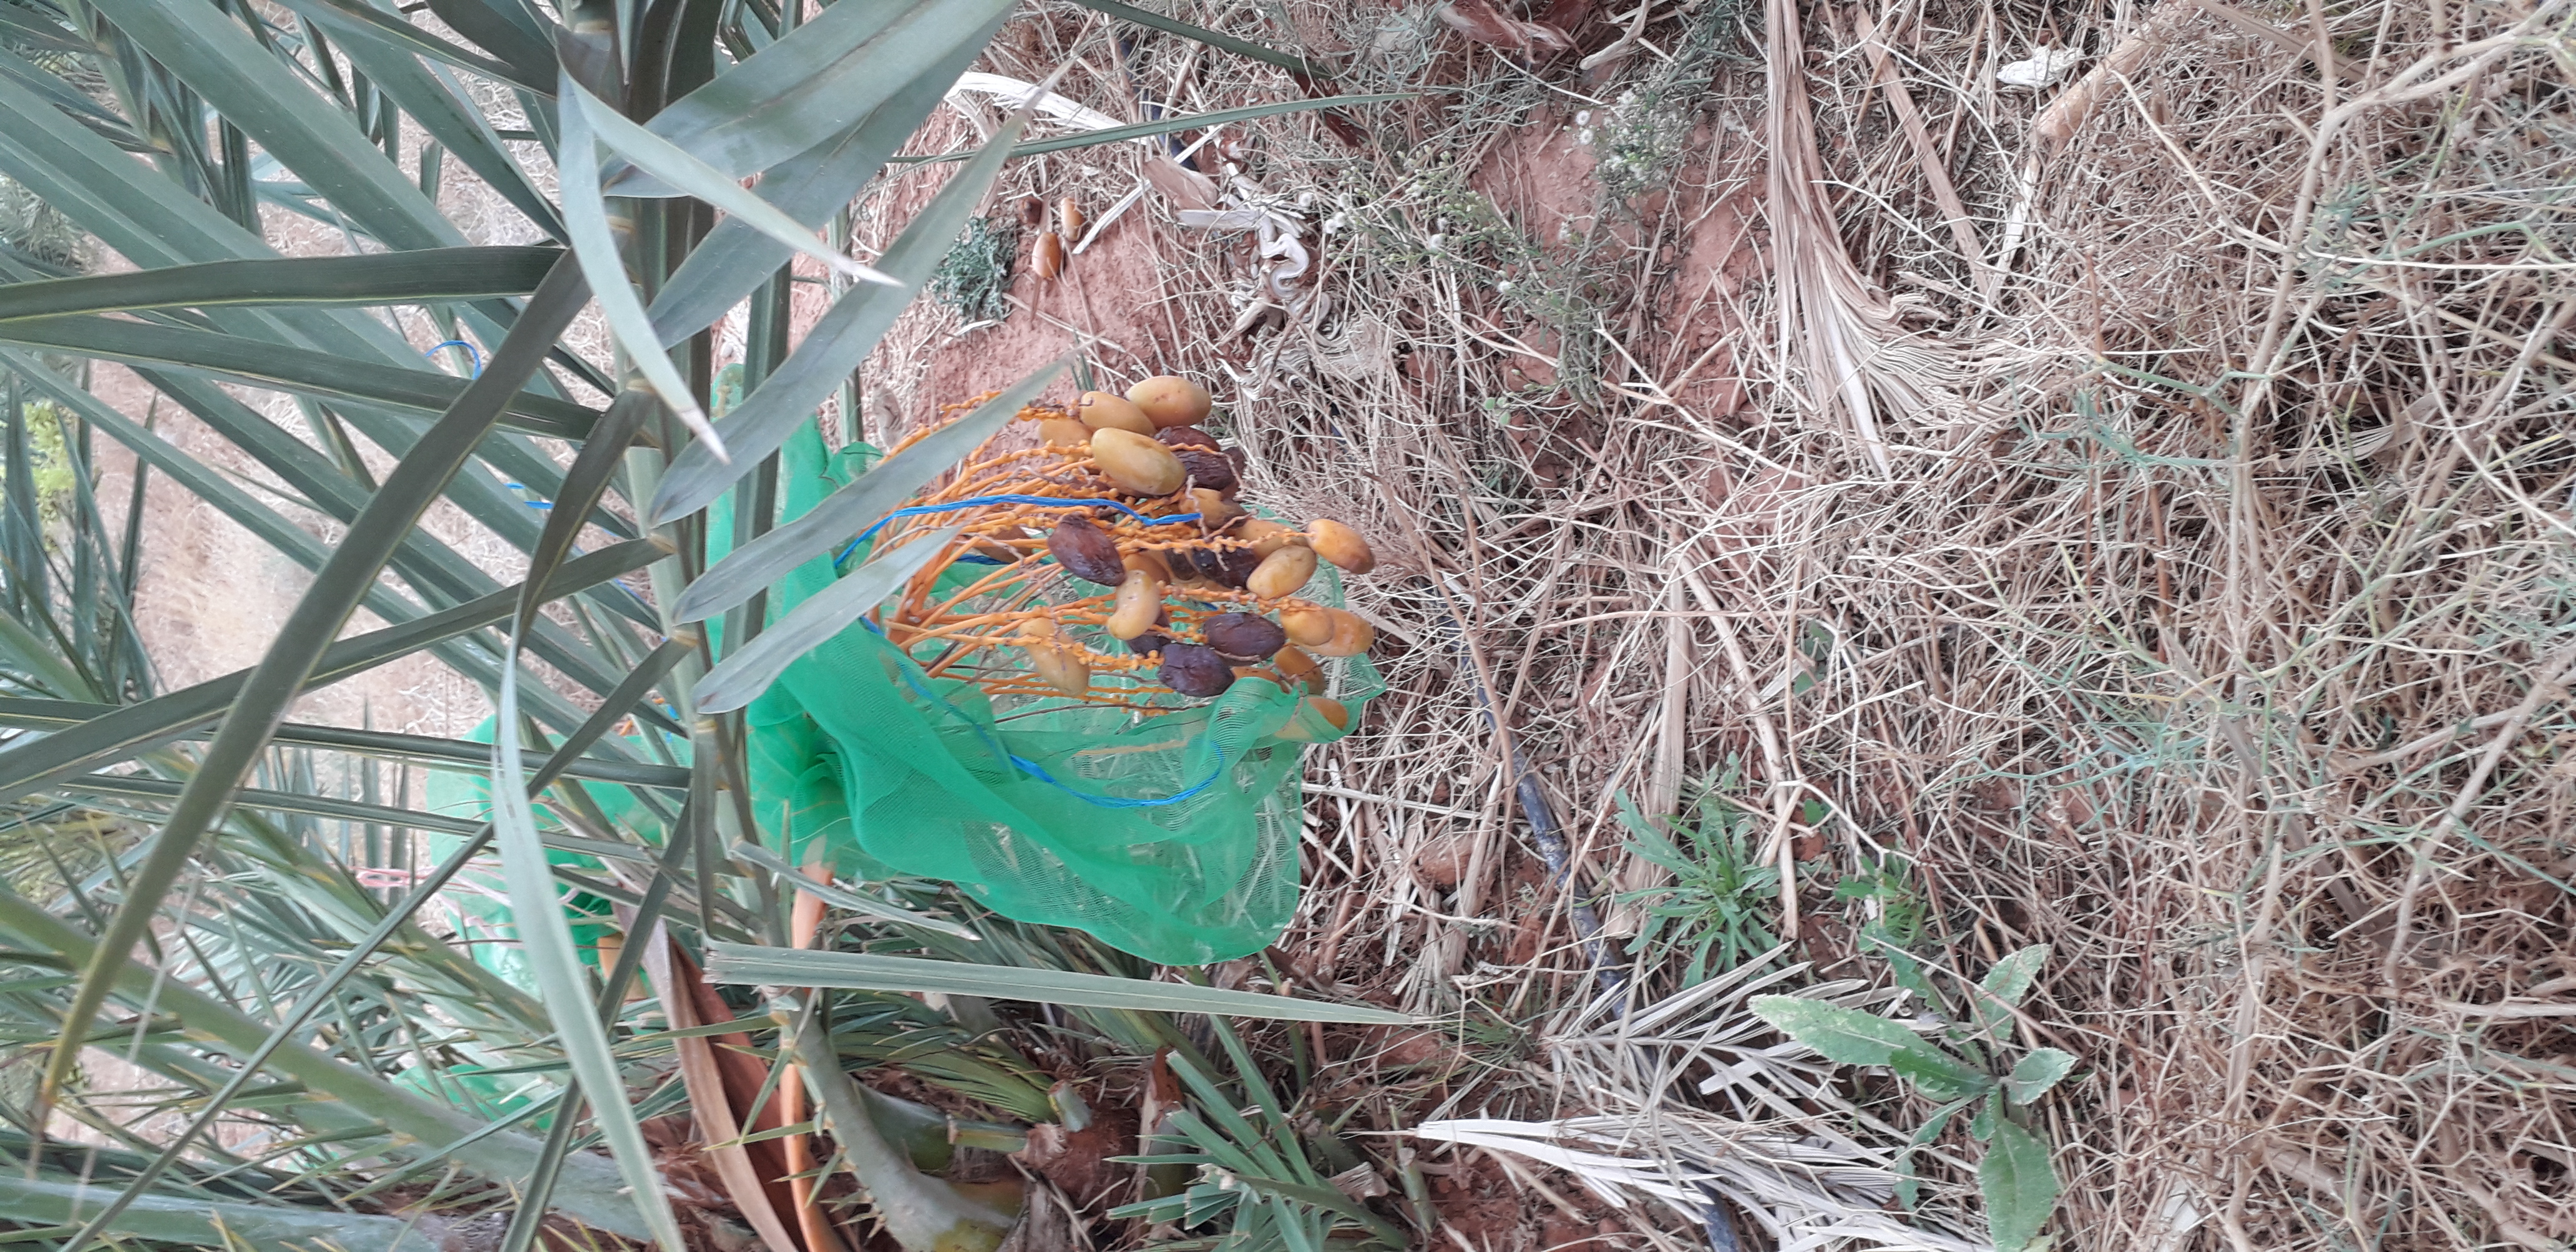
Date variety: Boumajhoul